Caphouse Colliery

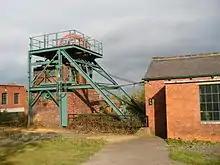
Hope Pit

Hope Pit was sunk close by in 1827 and the Blossom Pit on the opposite side of the Wakefield to Austerlands turnpike road, the A642, was sunk by 1840. Hope Pit's shaft descends 215 yards and produced coal after 1829. The coal was wound by horse gins until the 1920s. It was one of the earliest Yorkshire coal mines to use electrical coal cutters. The Inman Water Shaft was sunk to 97 yards in about 1840 to pump water from Hope Pit and its beam engine house survives. The shaft was later deepened to the New Hards Seam. The pits were originally ventilated by furnaces at the shaft bottoms.